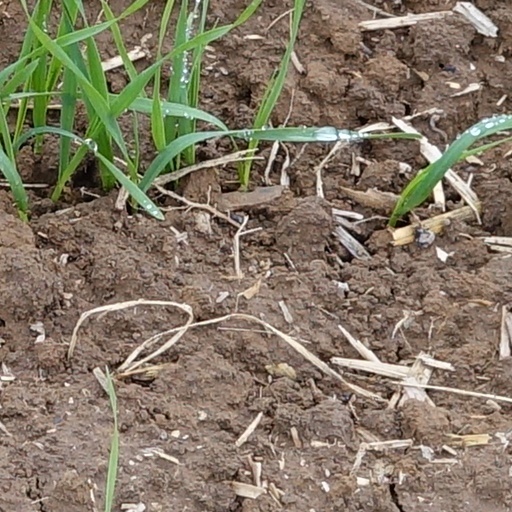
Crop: wheat